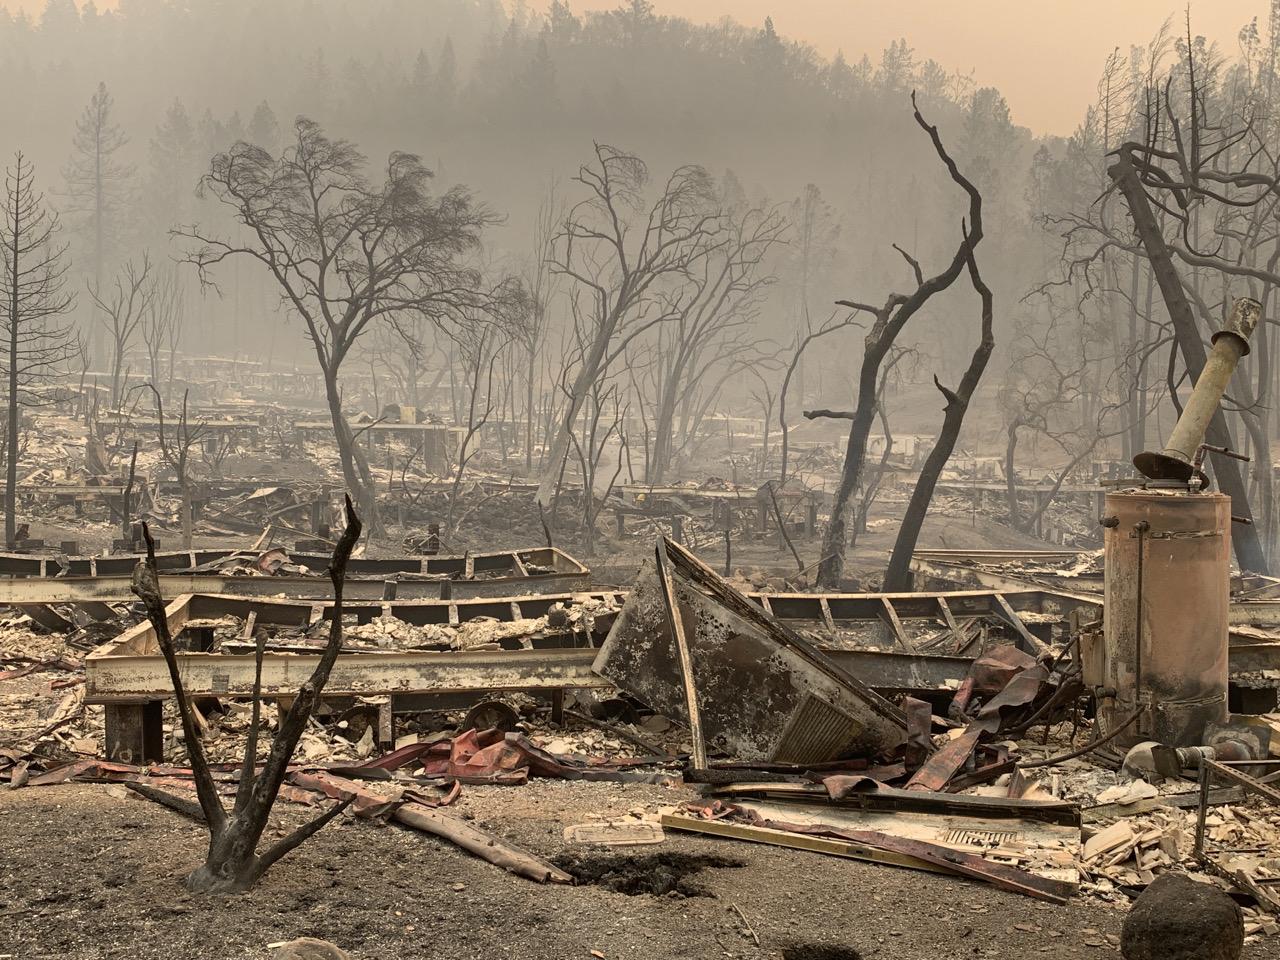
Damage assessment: destroyed